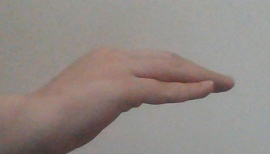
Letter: haa